Islands Trust

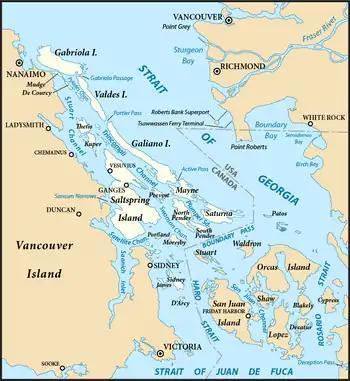
The Southern Gulf Islands of the Strait of Georgia are under the jurisdiction of the Islands Trust. Other Islands in the Northern Strait of Georgia and Howe Sound are also part of Islands Trust.

The Islands Trust is a federation of local governments on the islands in the Strait of Georgia, Howe Sound and Haro Strait in British Columbia. It was established by, and is operated under, the "Islands Trust Act", enacted by the Government of British Columbia in 1974. The goal of the Islands Trust is to "preserve and protect the Trust Area and its unique amenities and environment for the benefit of the residents of the Trust Area and of British Columbia". The conservation arm, Islands Trust Conservancy, works to preserve and protect landscapes across the Trust Area. Through conservation covenants and nature reserves, the Conservancy protects over 110 properties totaling 1,375 hectares.